Greer Garson

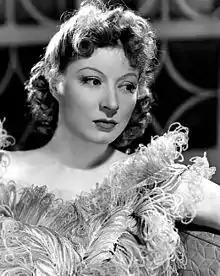
Publicity photo of Garson, 1940s

Eileen Evelyn Greer Garson (29 September 1904 – 6 April 1996) was a British and American actress and singer. She was a major star at Metro-Goldwyn-Mayer who became popular during the Second World War for her portrayal of strong women on the homefront and was listed by the "Motion Picture Herald" as one of America's top-10 box office draws from 1942 to 1946.